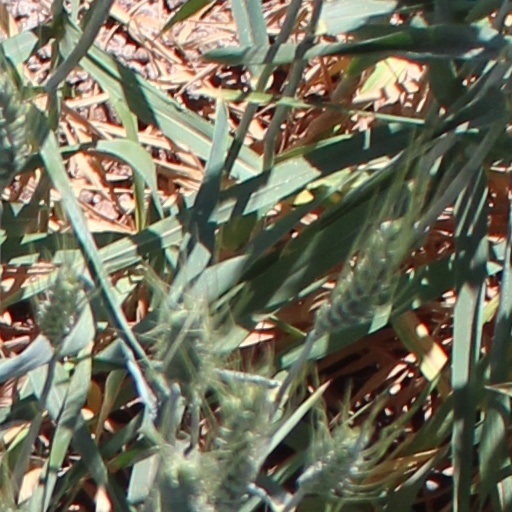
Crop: wheat